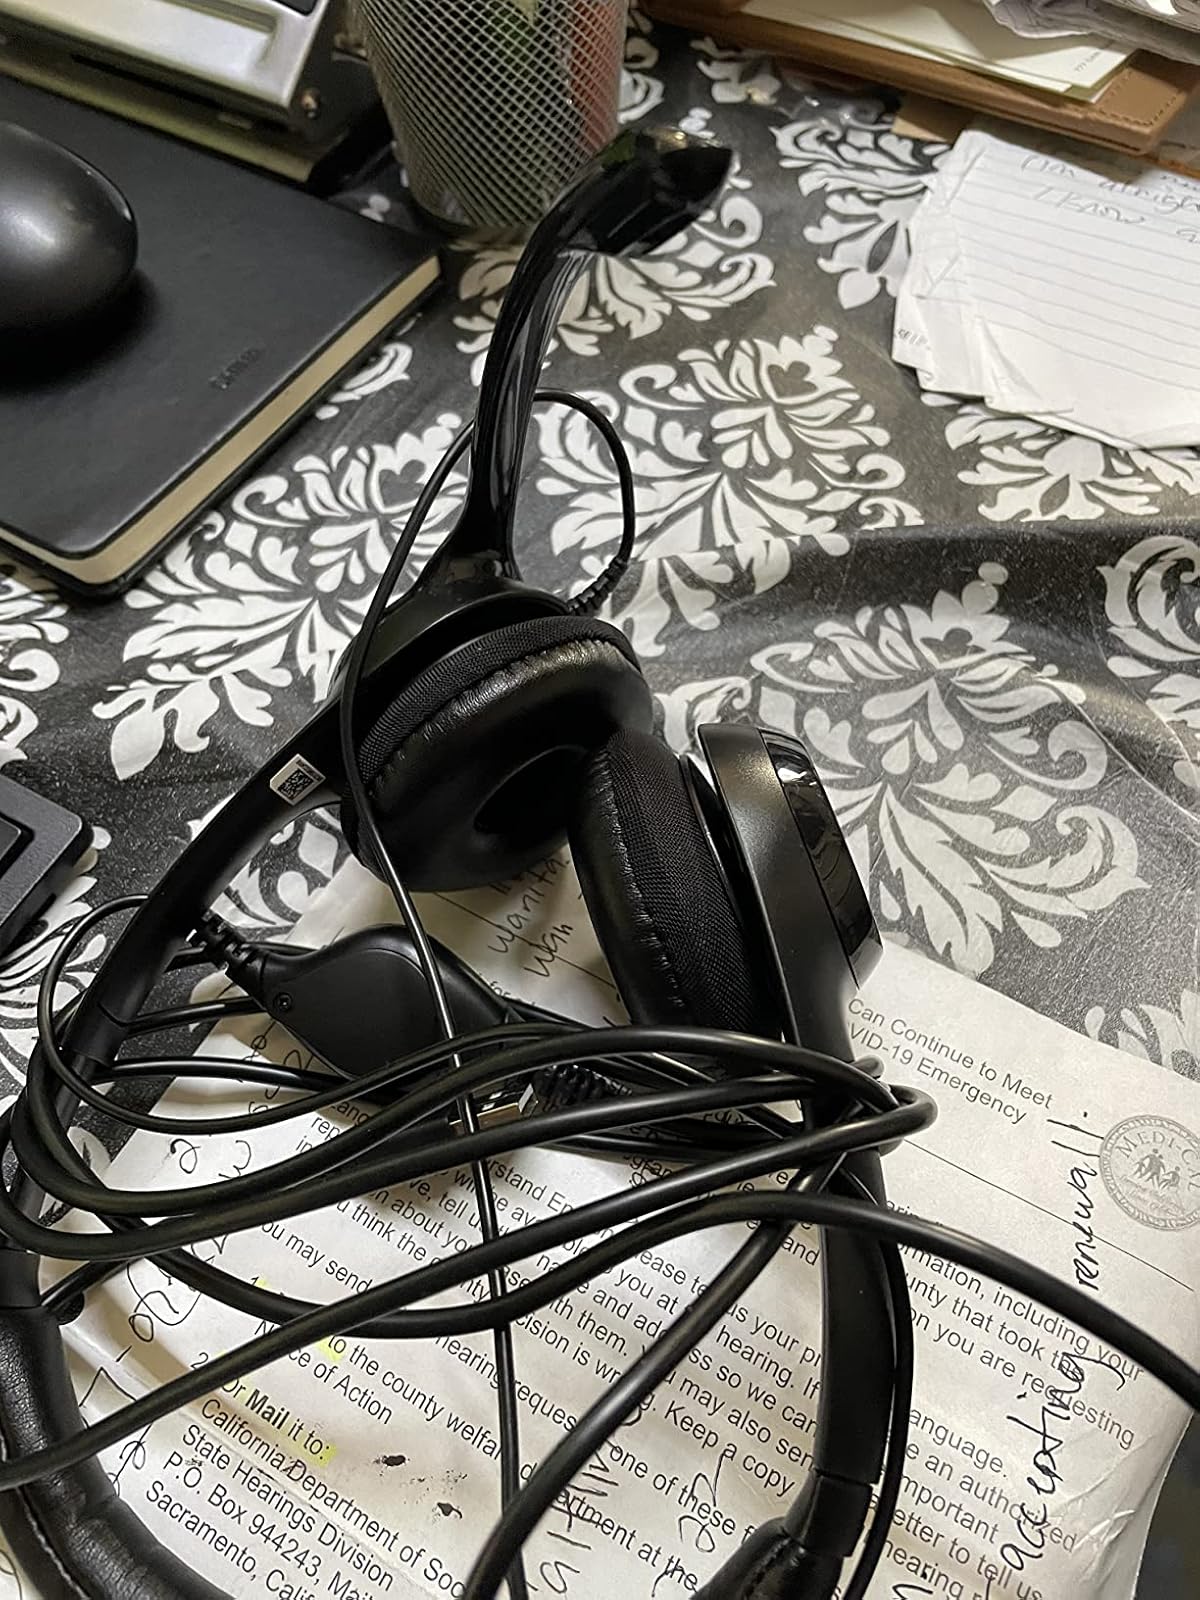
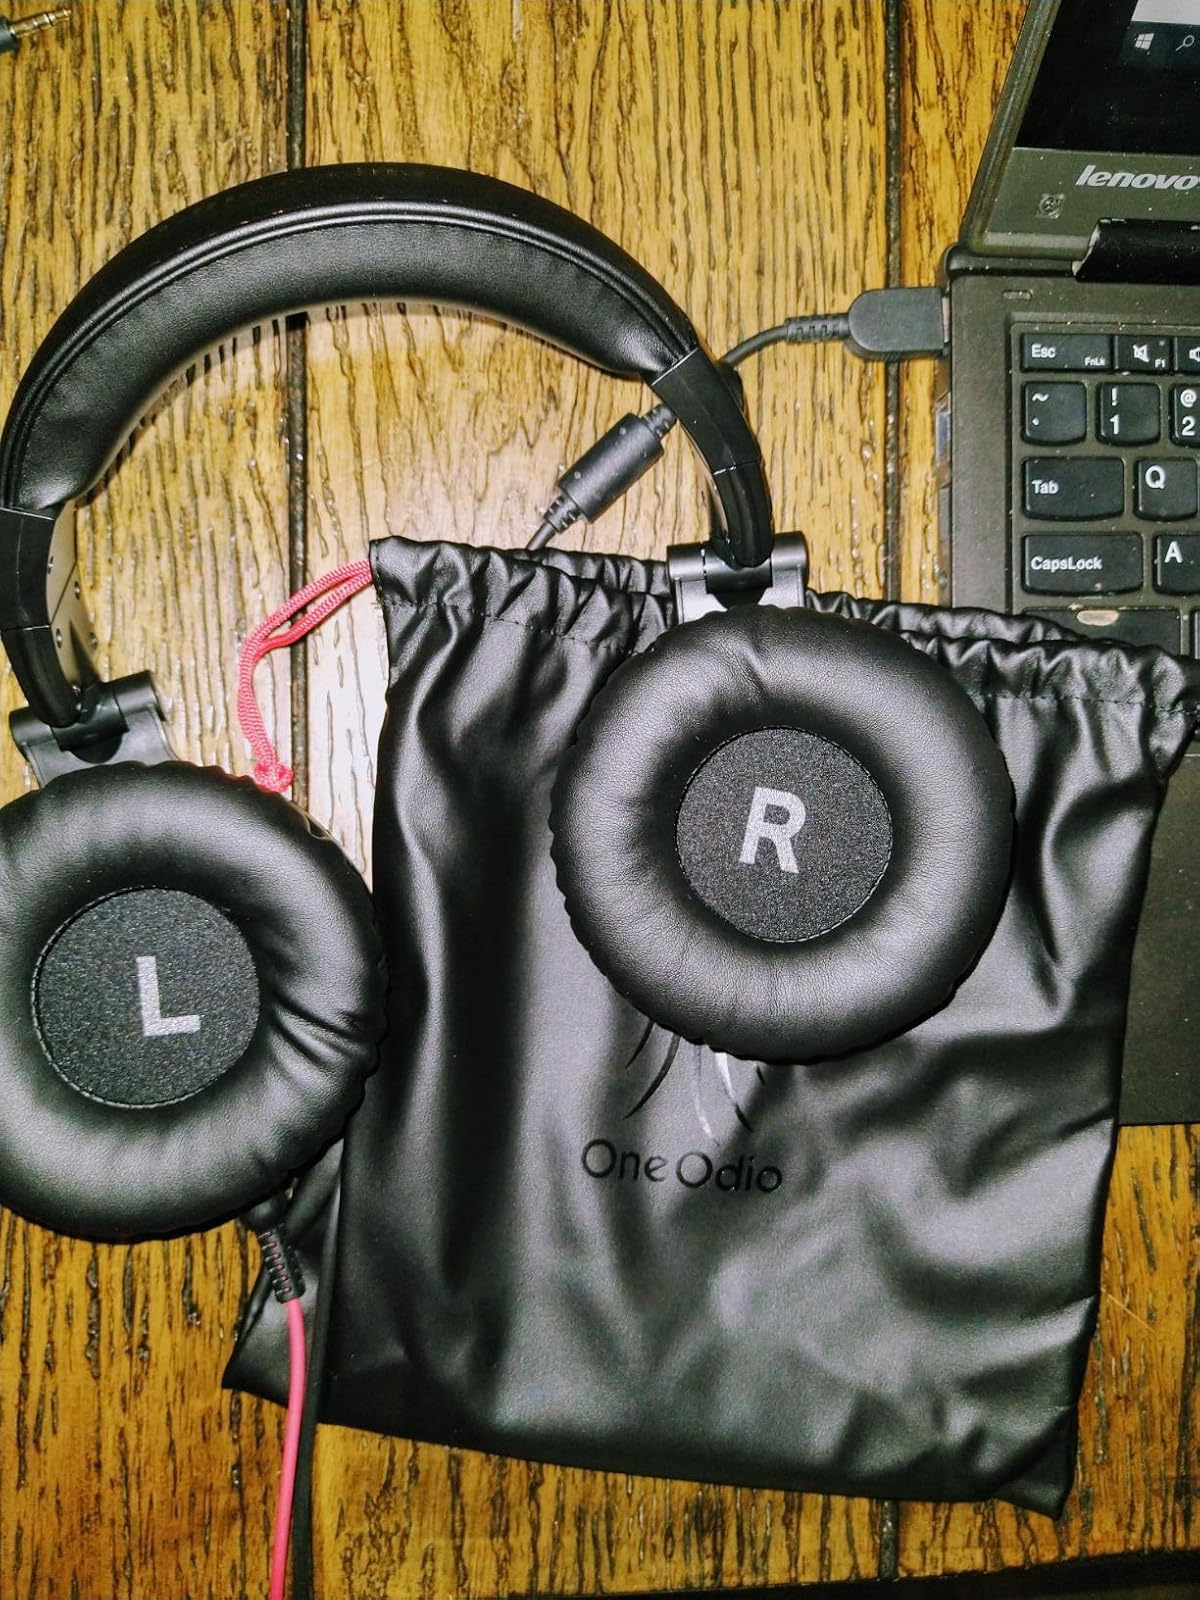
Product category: headphones
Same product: no